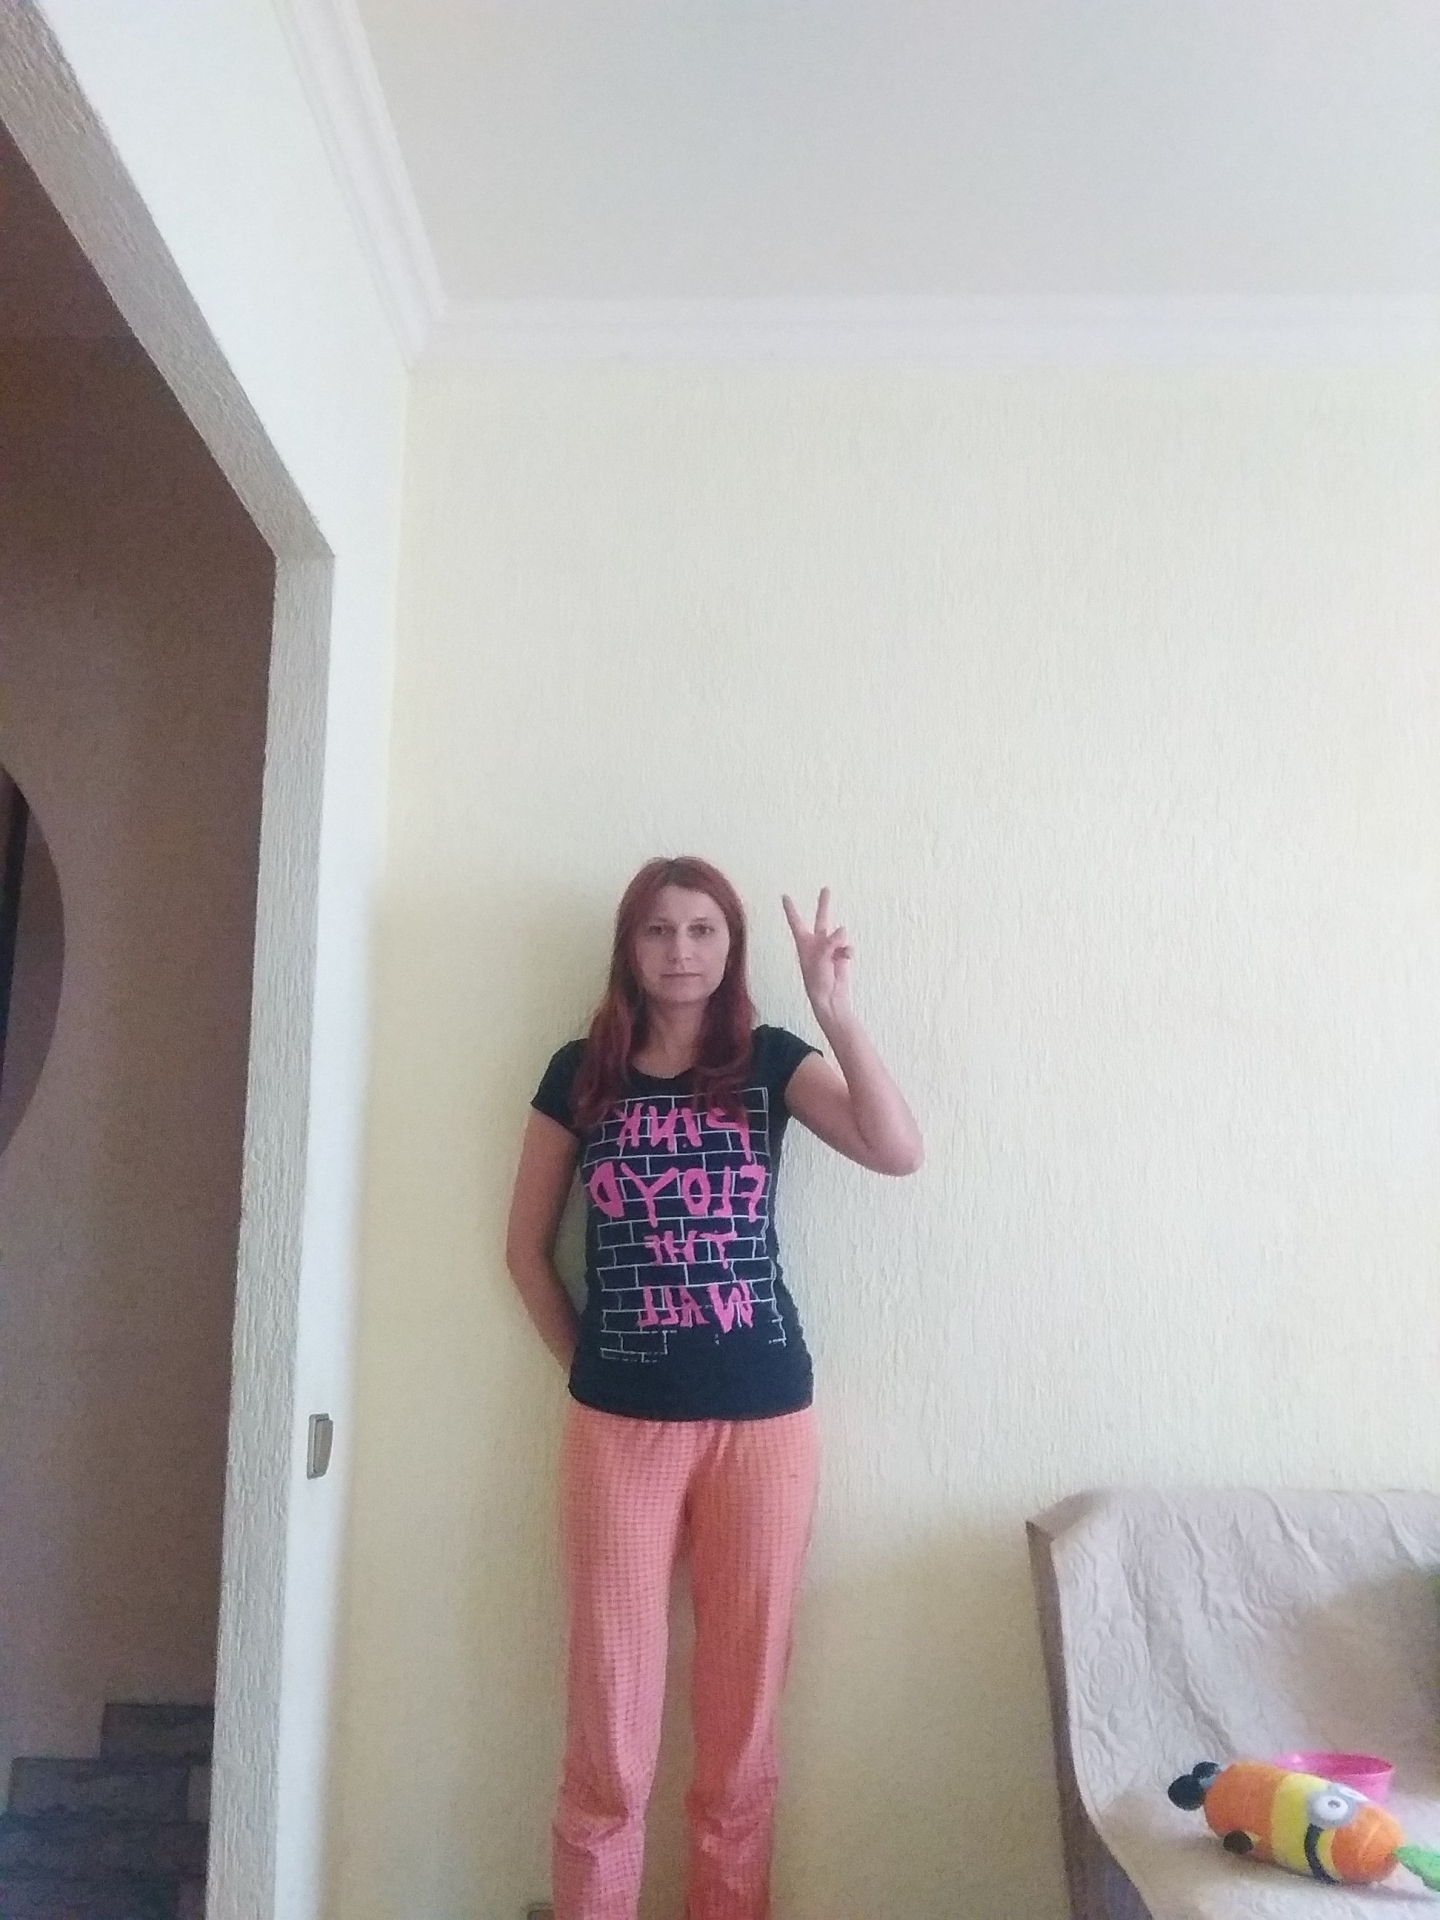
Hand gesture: peace